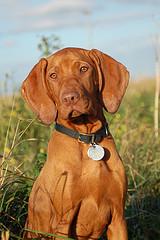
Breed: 210-n000048-vizsla